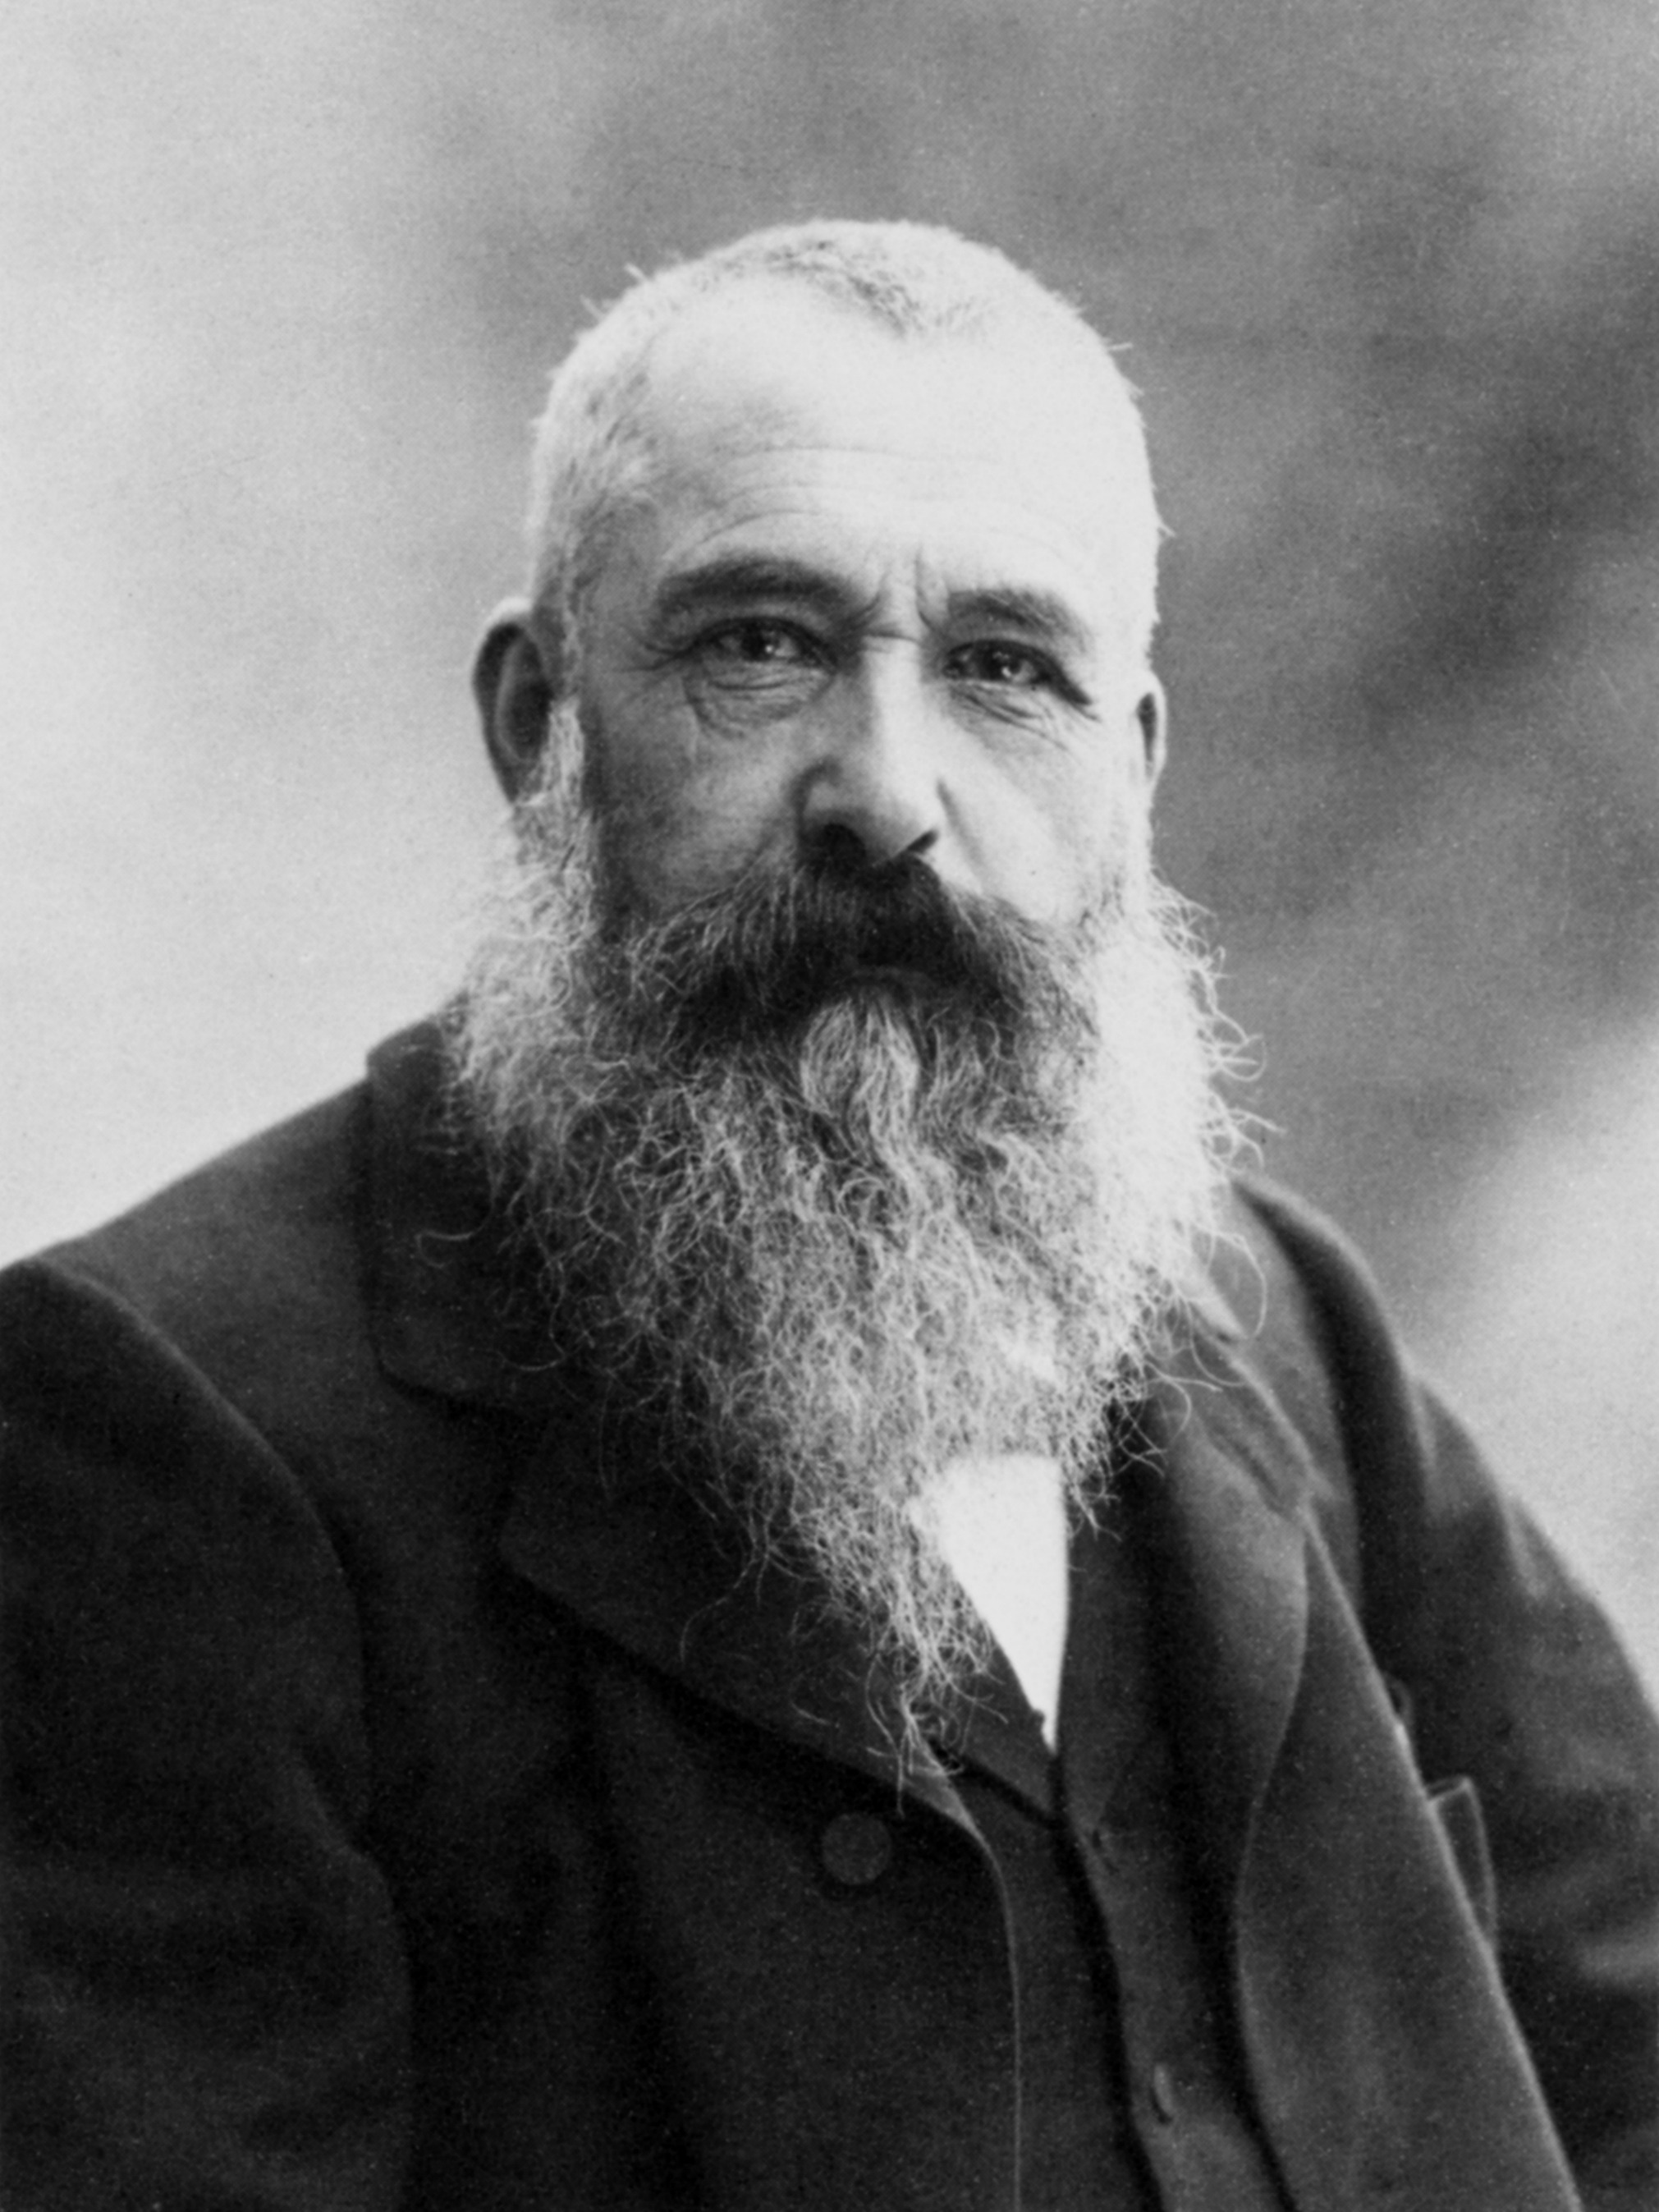
man, person, black and white, hair, portrait, profession, monochrome, beard, elder, painter, bart, artists, historically, impressionist, monochrome photography, 1899, abbot, facial hair, claude monet